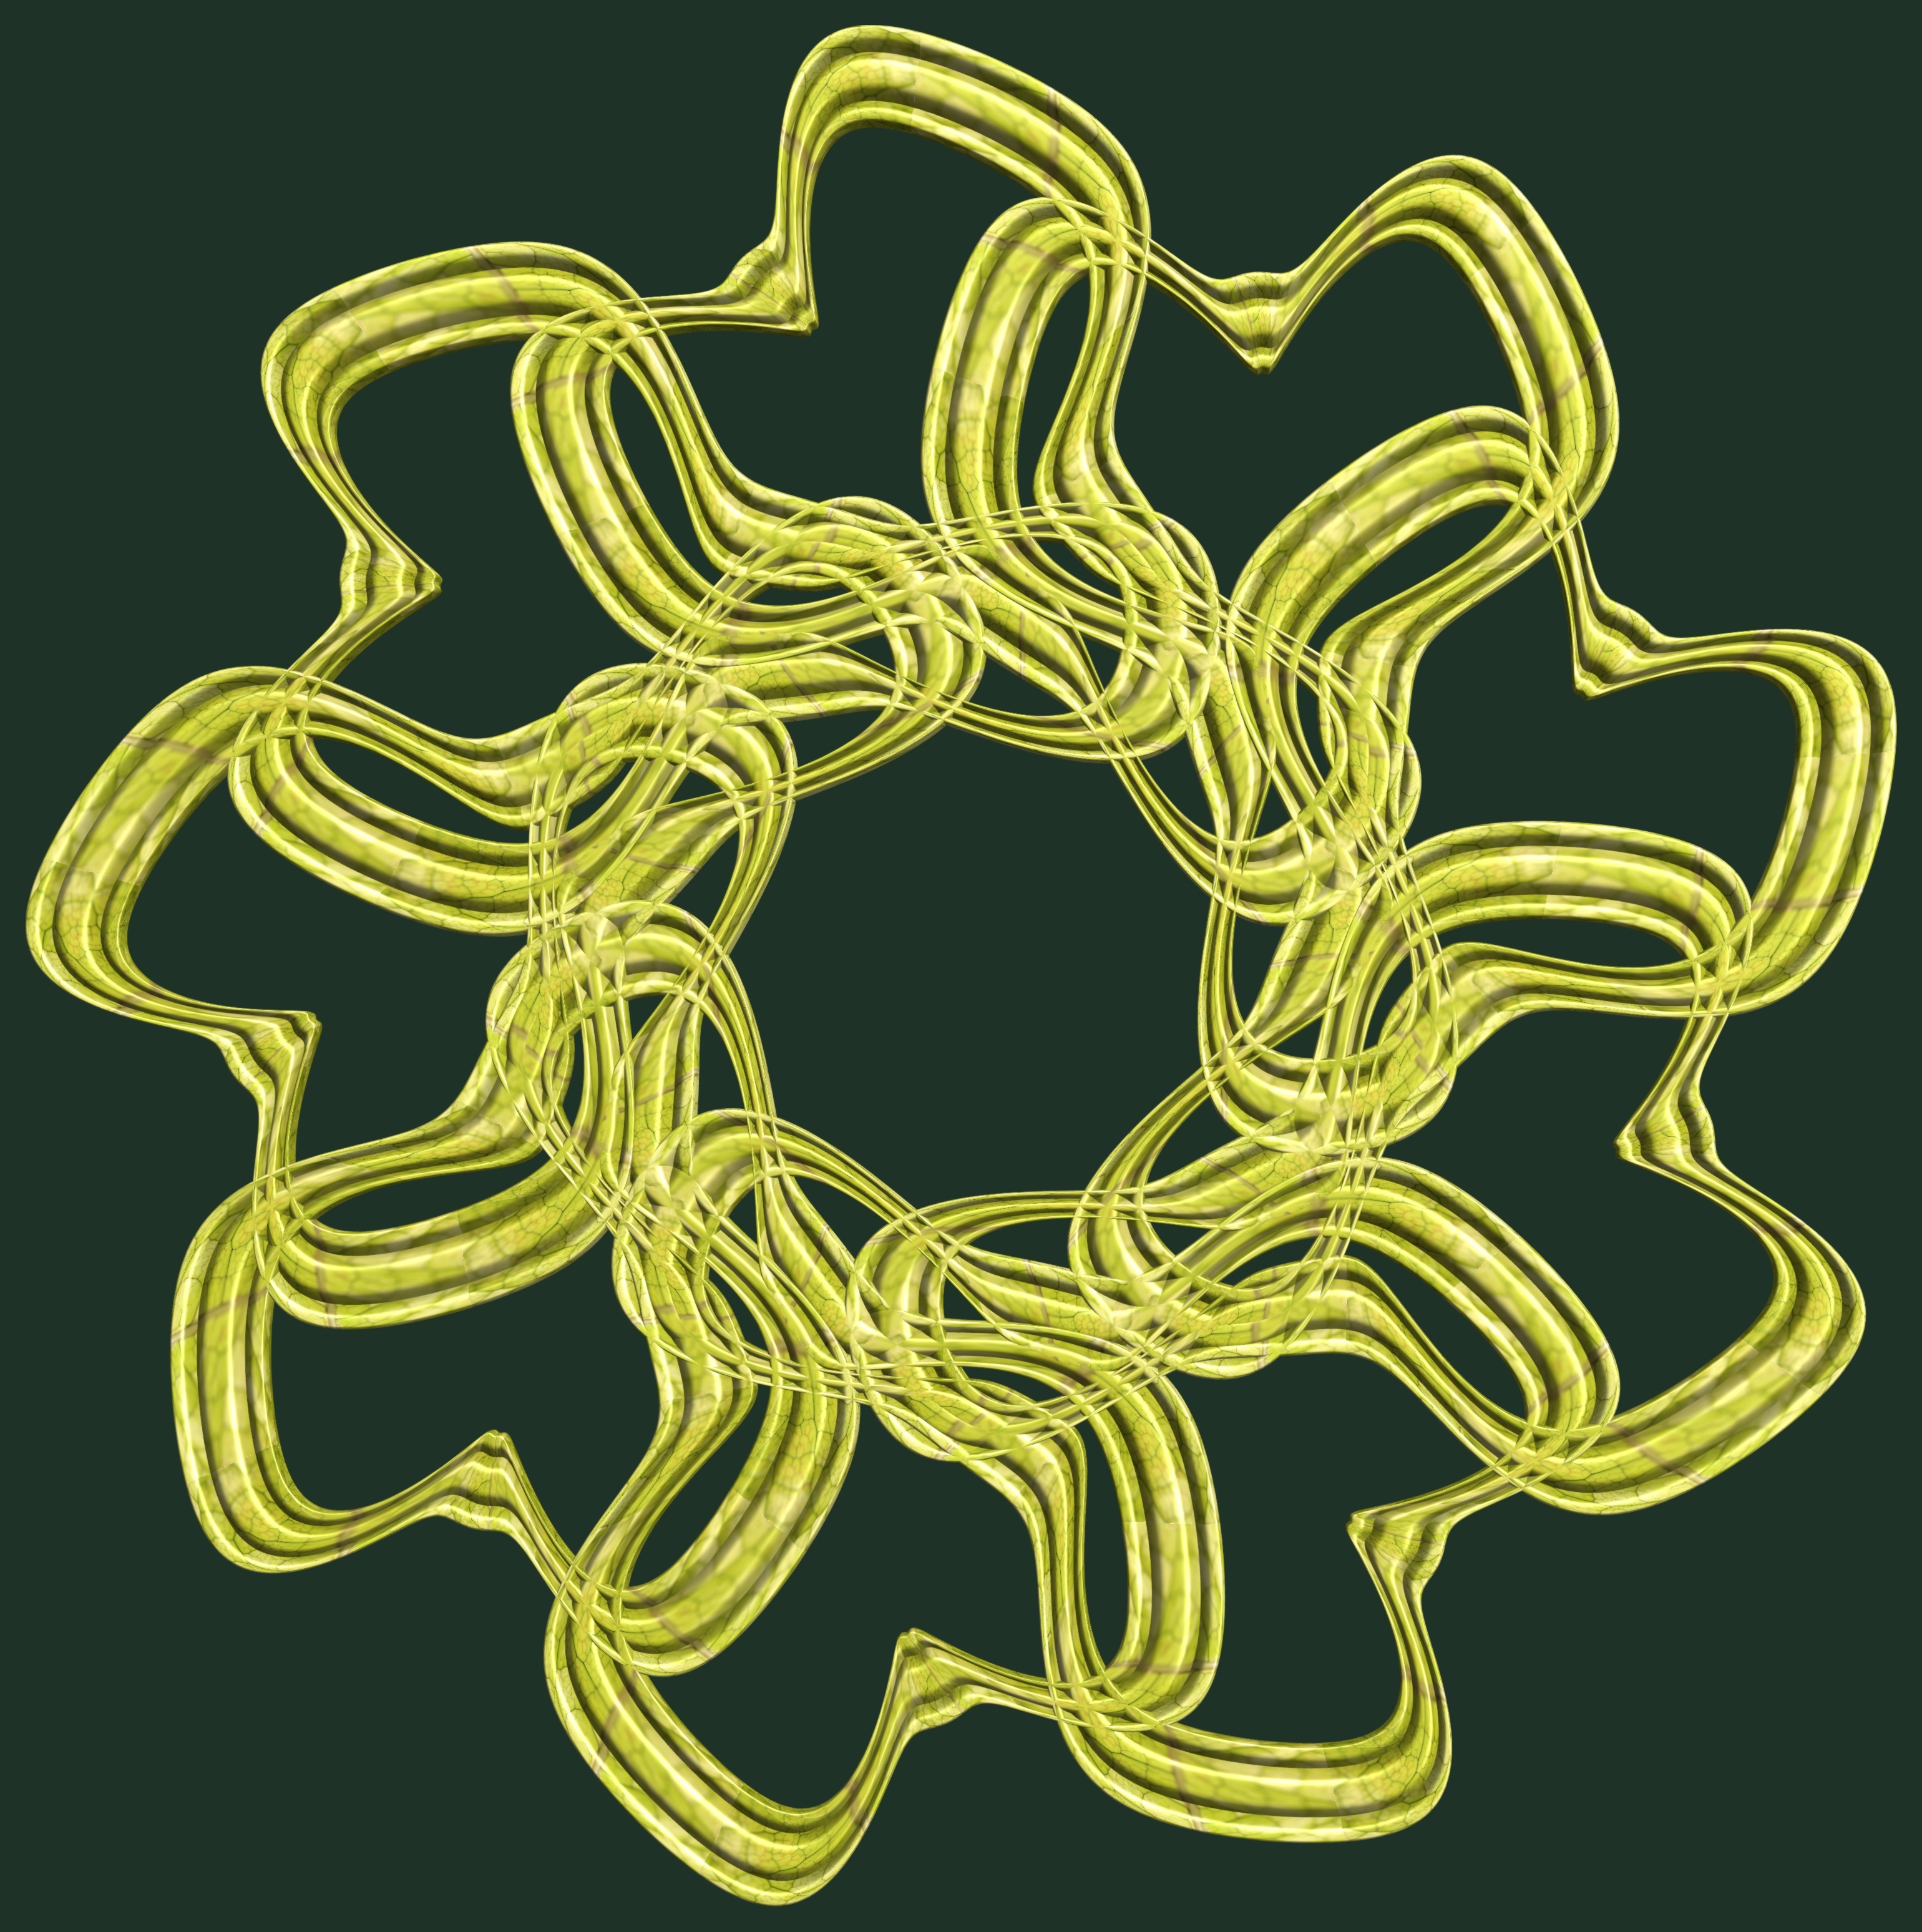
structure, texture, chain, pattern, font, illustration, design, symmetry, 3d, graphic, torus, mathematica, cg, parametricplot3d, code, program, algorithm, mapping, serpent